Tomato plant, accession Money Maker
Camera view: tilt-top (135 deg); turntable rotation: 60 degrees
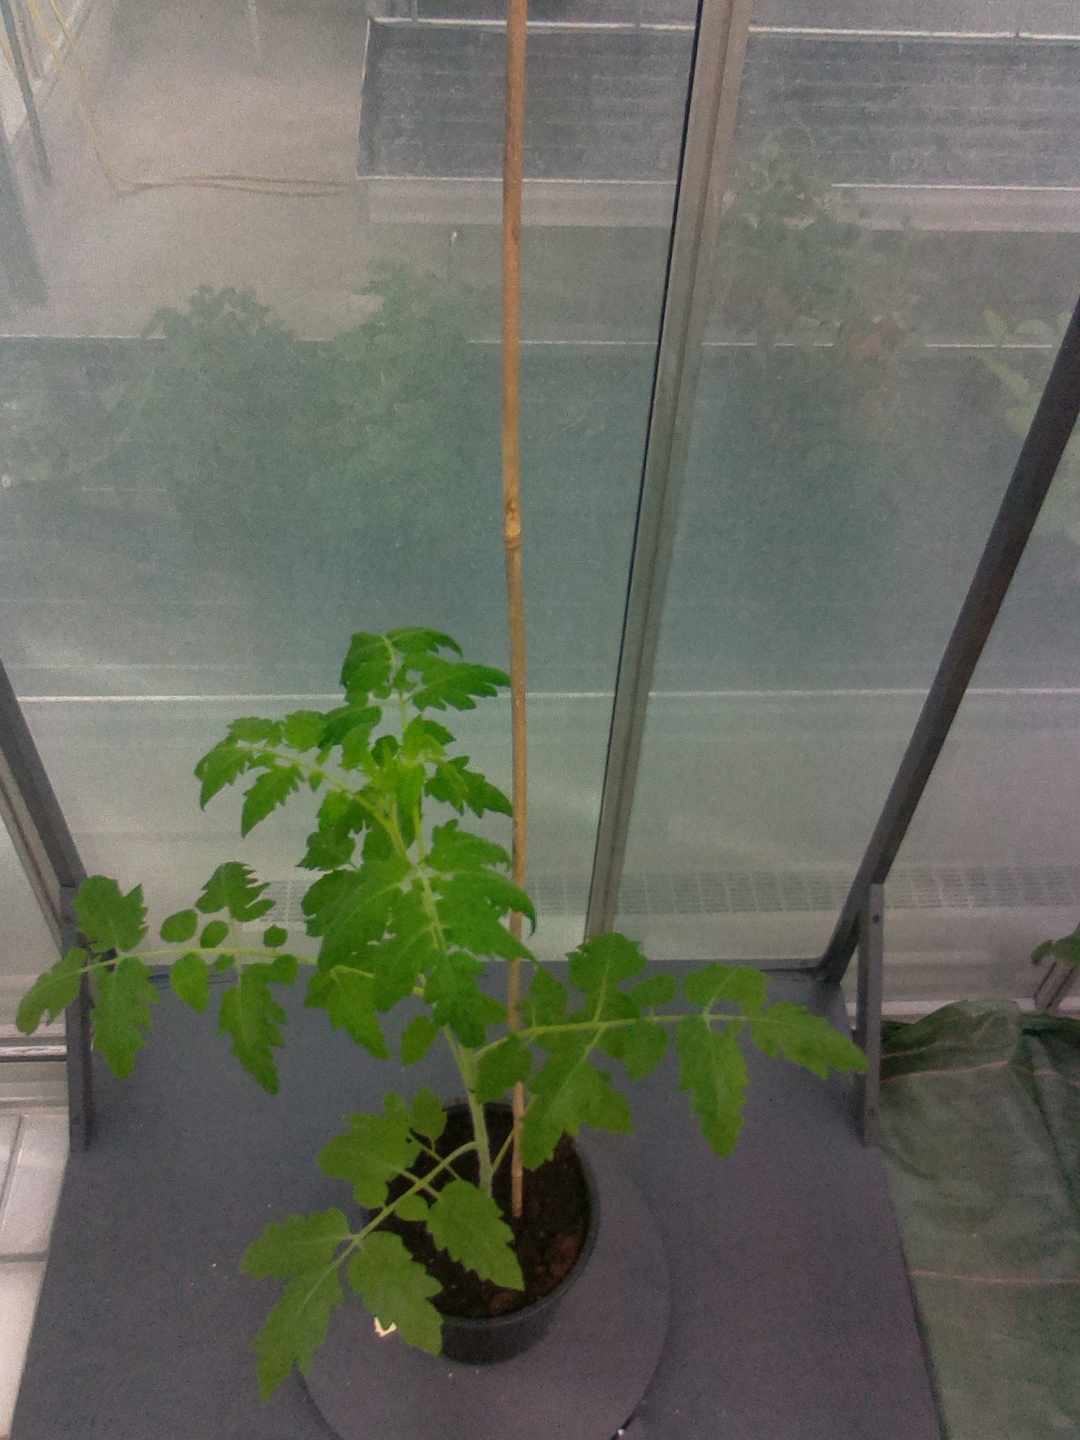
BBCH growth stage 15: 10 of true leaves visible